Losang Samten

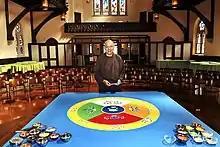
Samten in 2002

Losang Samten is a Tibetan-American scholar, sand mandala artist, former Buddhist monk, and Spiritual Director of the Chenrezig Tibetan Buddhist Center of Philadelphia. He is one of only an estimated 30 people worldwide who are qualified to teach the traditional art of Tibetan sandpainting. He has written two books and helped to create the first Tibetan sand mandala ever shown publicly in the West in 1988. In 2002, he was made a National Heritage Fellow by the National Endowment of the Arts. In 2004, he was granted a Pew Fellowship in Folk and Traditional Arts.